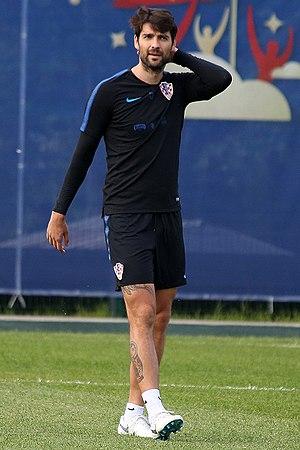
Vedran Ćorluka, né le 5 février 1986 à Modran en Yougoslavie, est un footballeur international croate qui évolue au poste de défenseur au Lokomotiv Moscou.